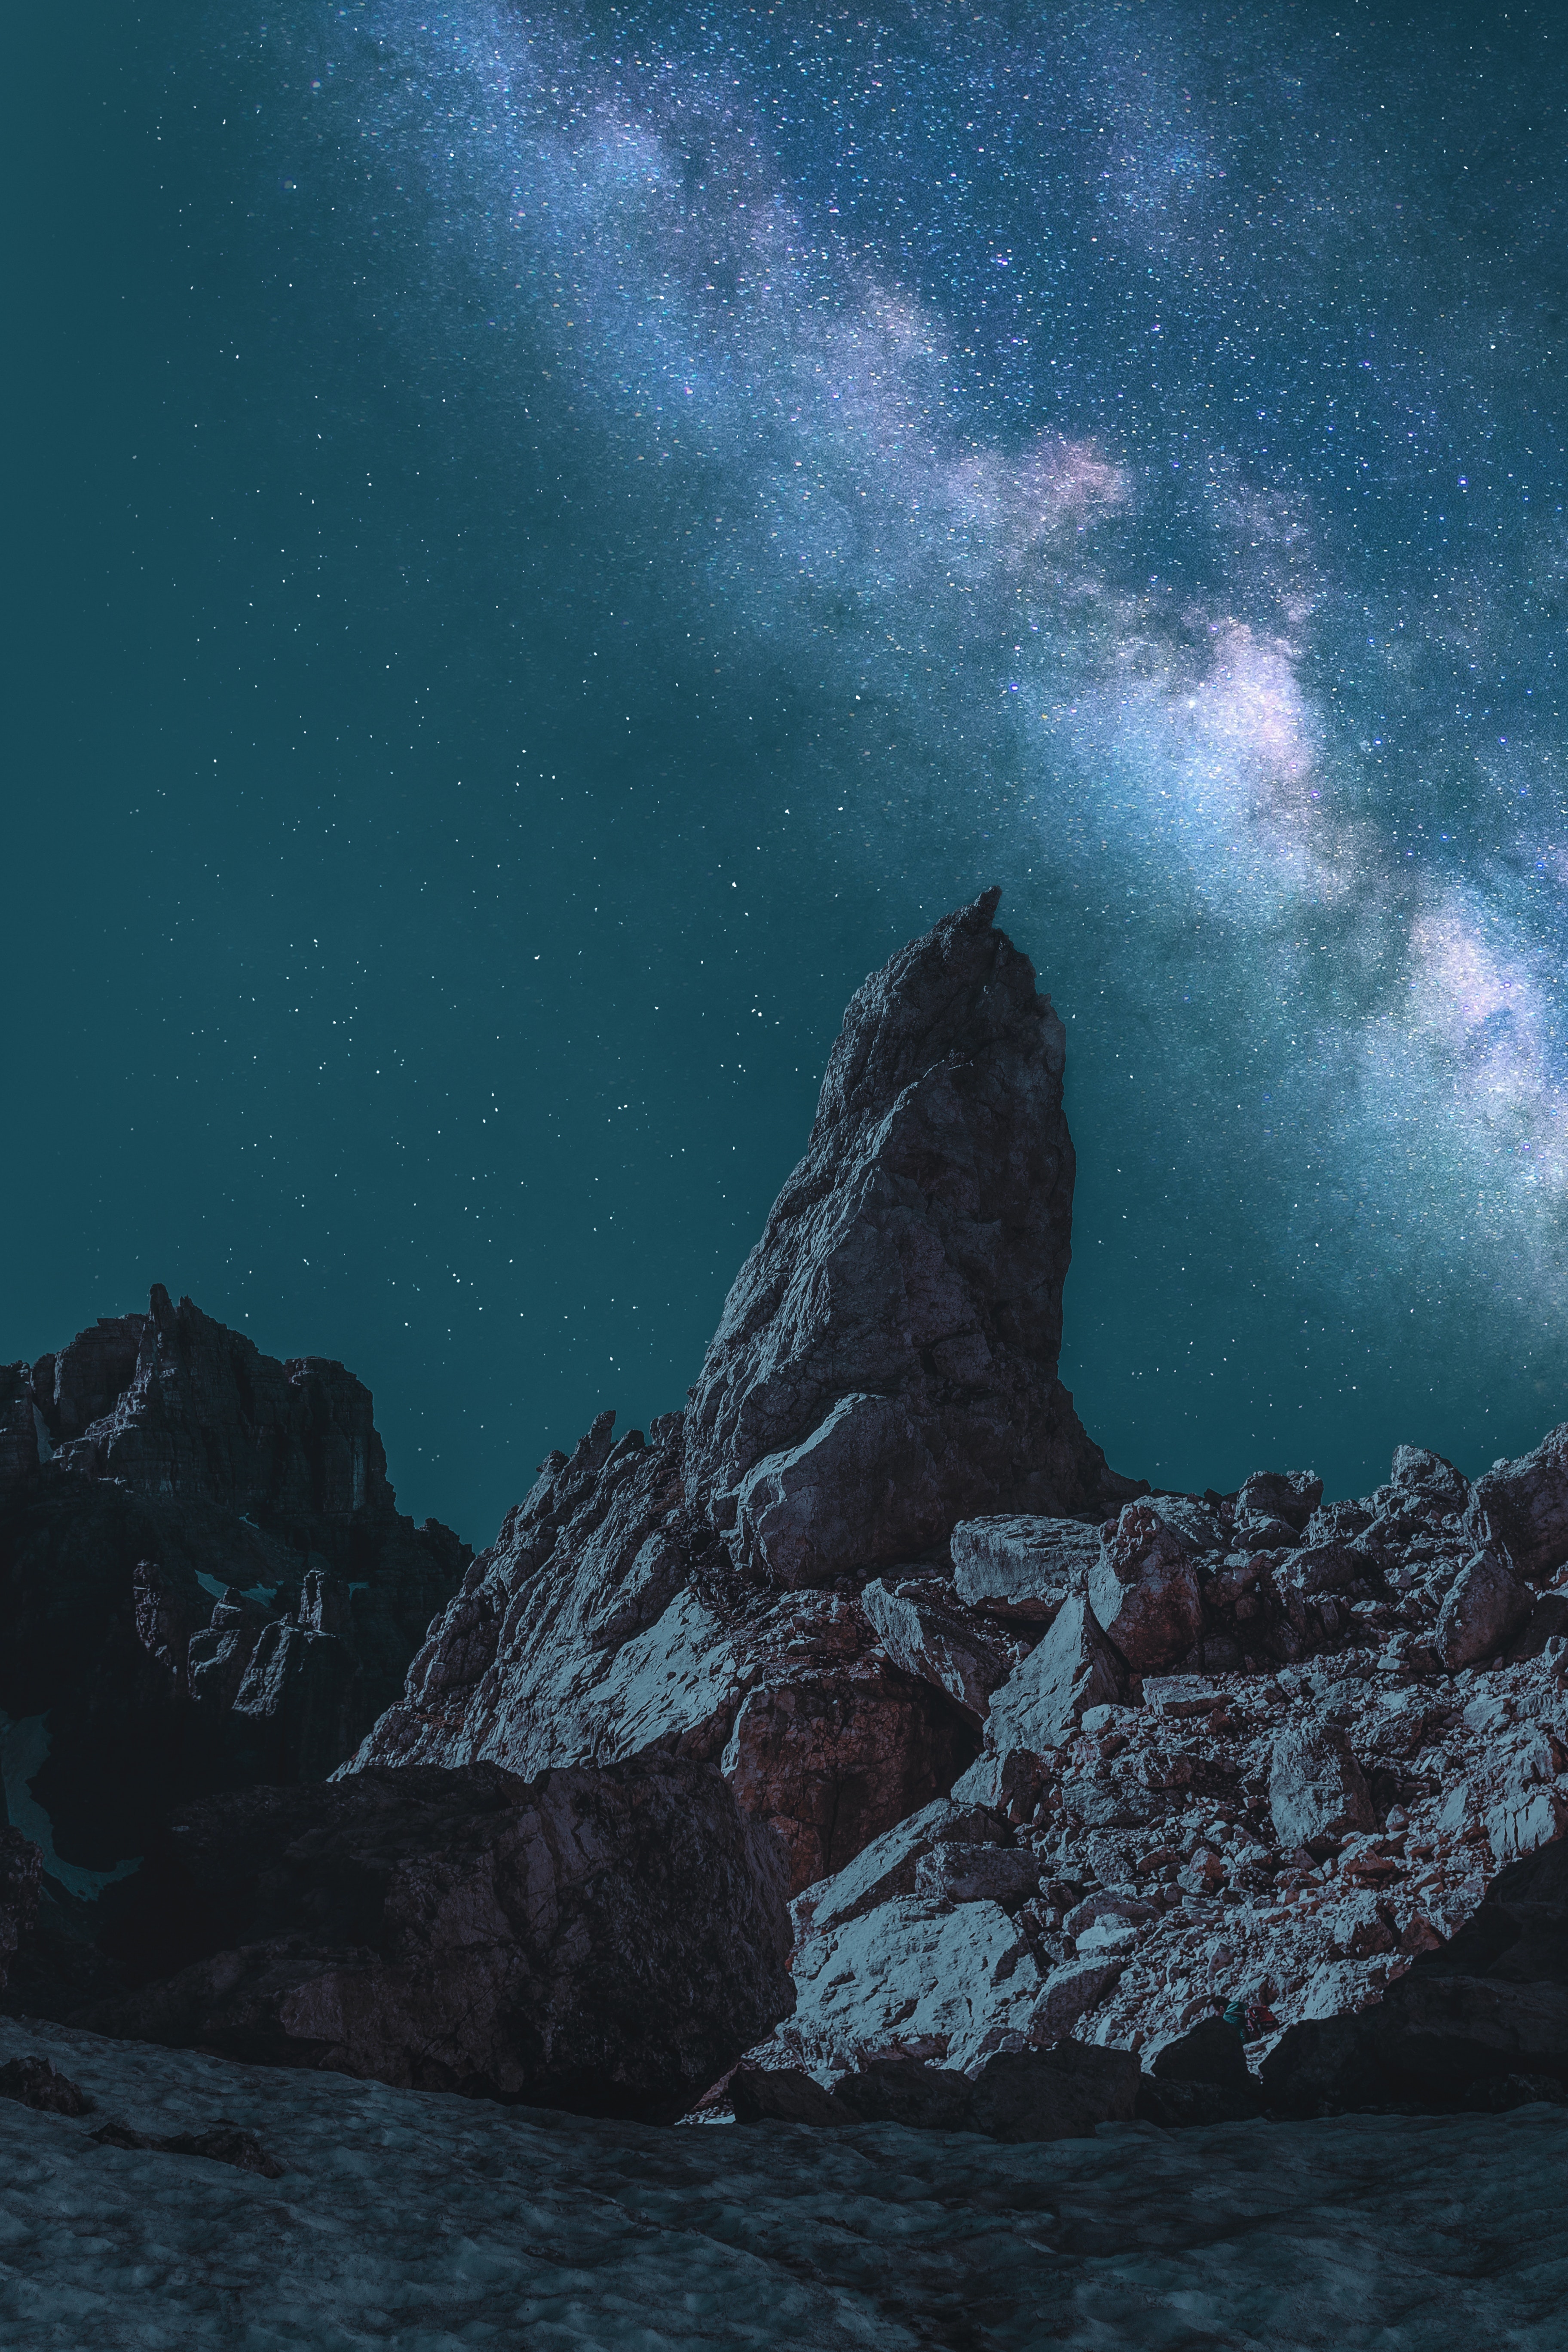
natural, sky, cloud, atmosphere, nature, black, natural landscape, water, mountain, astronomical object, atmospheric phenomenon, aurora, star, mountainous landforms, landscape, horizon, ice cap, science, geological phenomenon, mountain range, space, midnight, calm, darkness, electric blue, hill, glacial landform, winter, massif, astronomy, celestial event, night, meteorological phenomenon, rock, stock photography, glacier, ocean, freezing, tree, sound, lake district, arctic ocean, moonlight, universe, monochrome photography, loch, reflection, summit, galaxy, tundra, sea, coast, constellation, headland